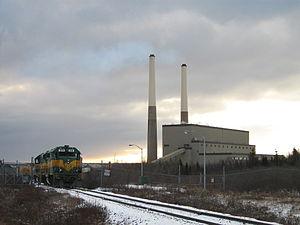
Le secteur de l'énergie au Canada est choyé par l'abondance de ses ressources et la proximité immédiate d'un marché naturel : les États-Unis. Le Canada était en 2017 le 6ᵉ producteur d'énergie au monde, avec 3,6 % de la production mondiale et en 2019 le 6ᵉ producteur d'électricité avec une part de 2,4 %. Sa production d'électricité est tirée en majorité des énergies renouvelables, en particulier de l'hydraulique et de l'énergie éolienne ; le nucléaire fournit 15,2 % et les combustibles fossiles 19,4 %. L'électricité contribue pour 22,3 % à la consommation finale d'énergie du pays en 2017.